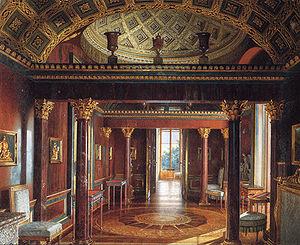
Cet article recense les sites concernés par l'observatoire mondial des monuments en 1998.
Le palais Catherine, appelé aussi improprement palais de Tsarskoïe Selo, est un palais de Russie du XVIIIᵉ siècle de style baroque, situé à Pouchkine, à 25 km de Saint-Pétersbourg.